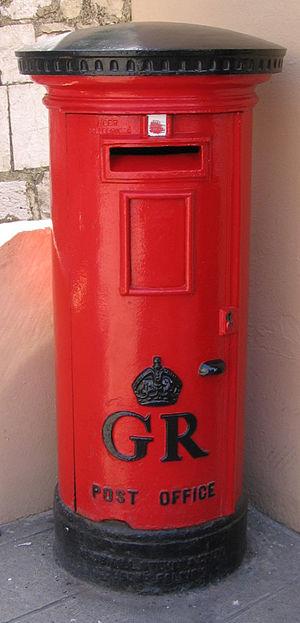
Boîte aux lettres à Gibraltar Polski: Skrzynka pocztowa na Gibraltarze